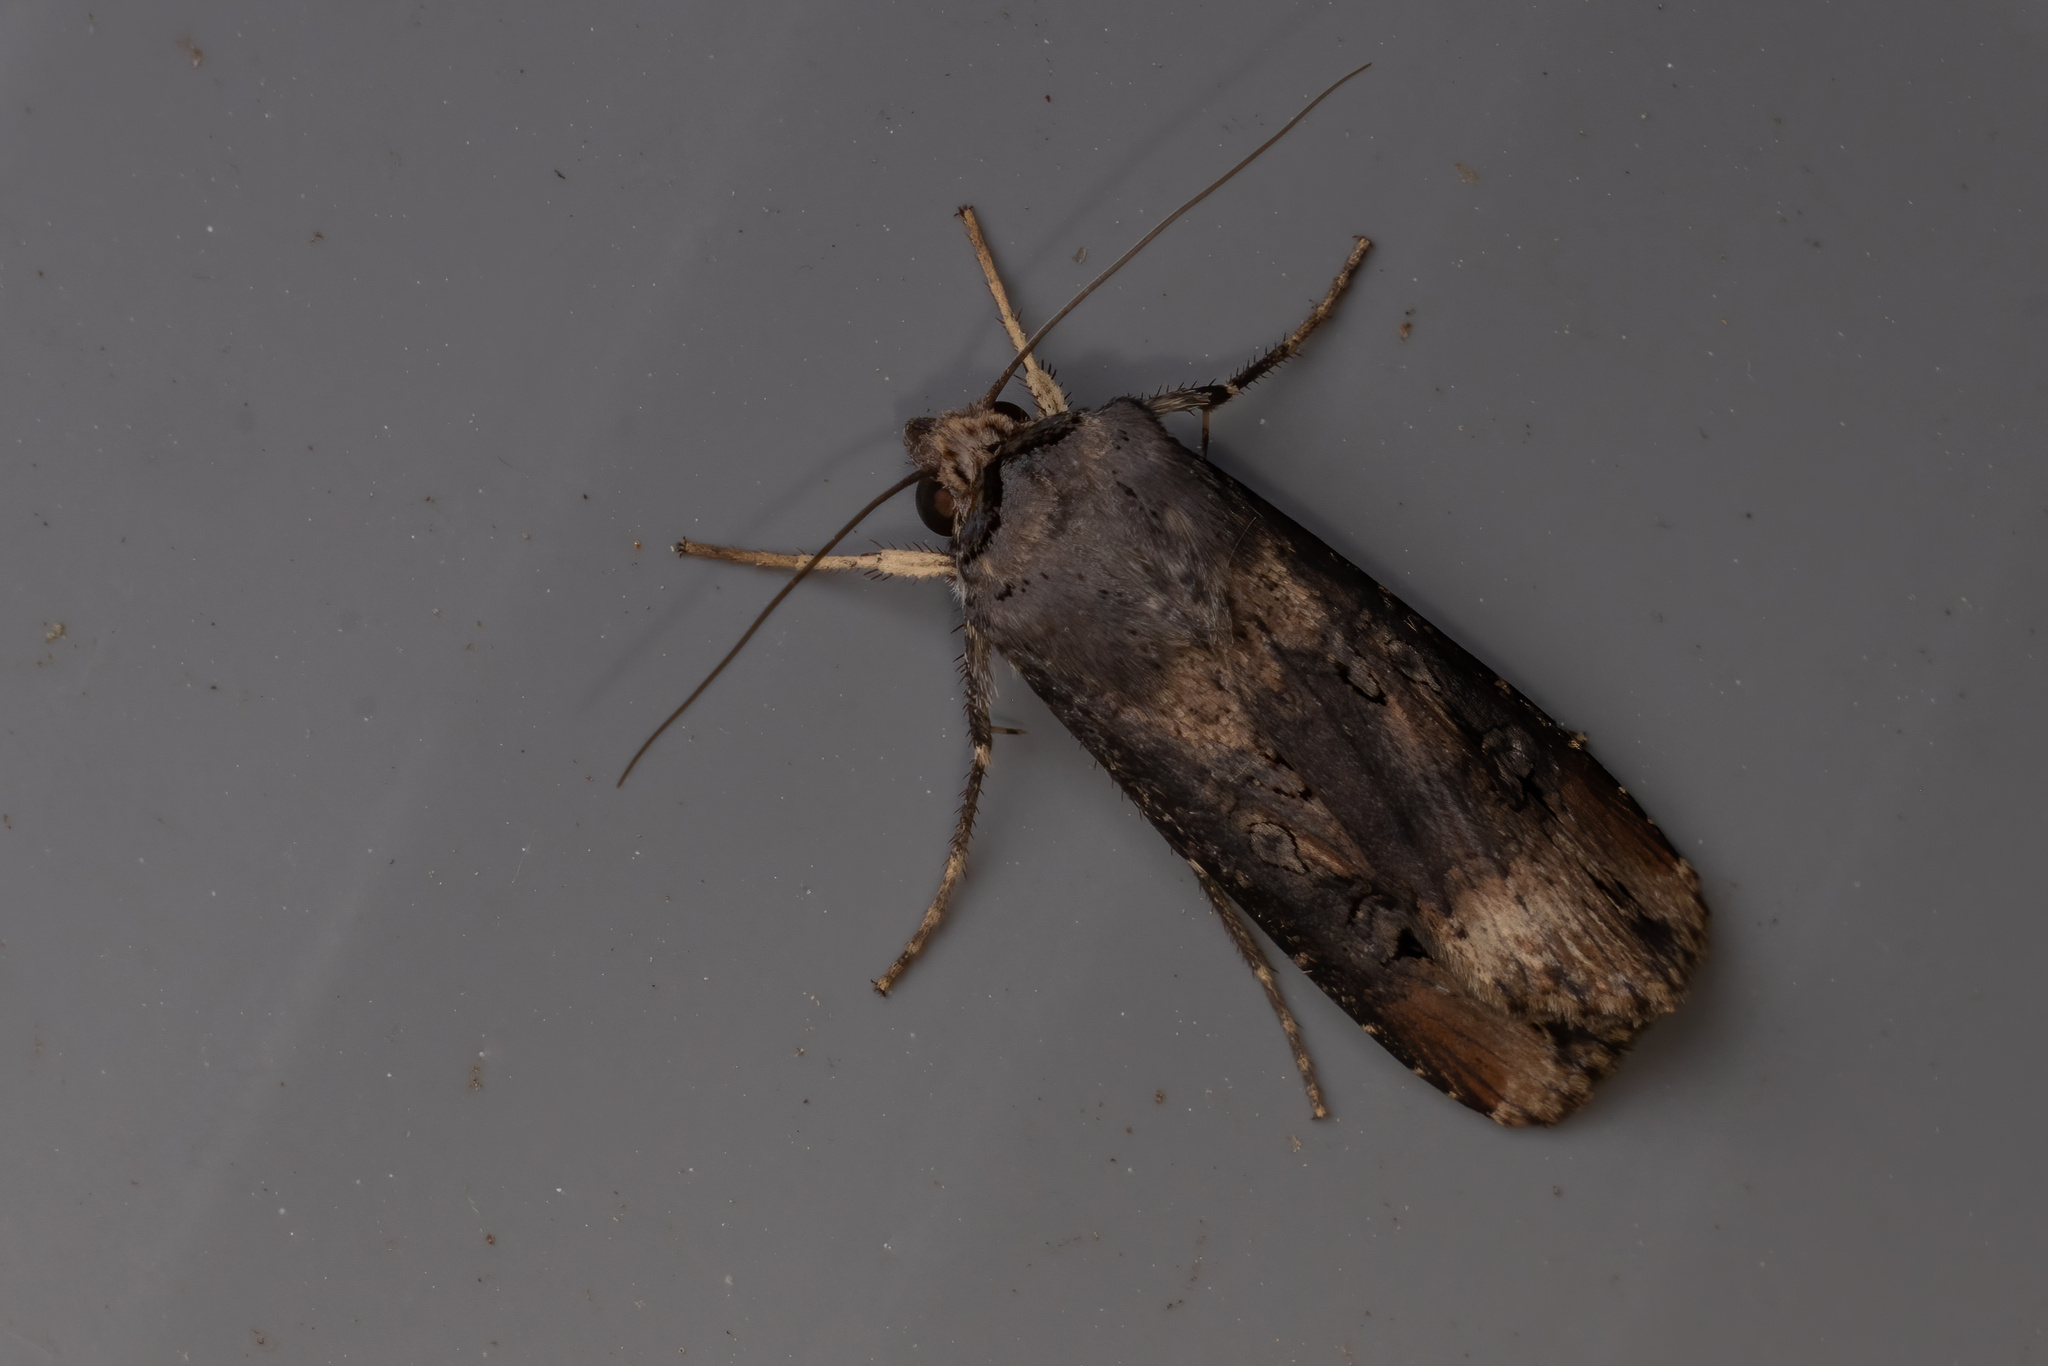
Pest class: cutworms